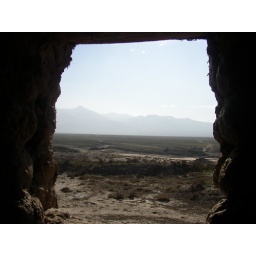
View through a window in an isolated bus shelter on the highway between Uzbekistan and Khujand in Tajikistan. - PB170083